That's Me, Too

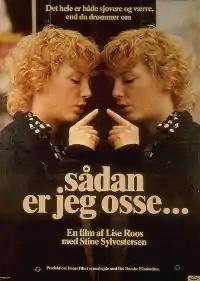
Poster

Sådan er Jeg Osse or That's Me, Too is a 1980 Danish drama film directed and written by Lise Roos. It was the last film to star Inger Stender.